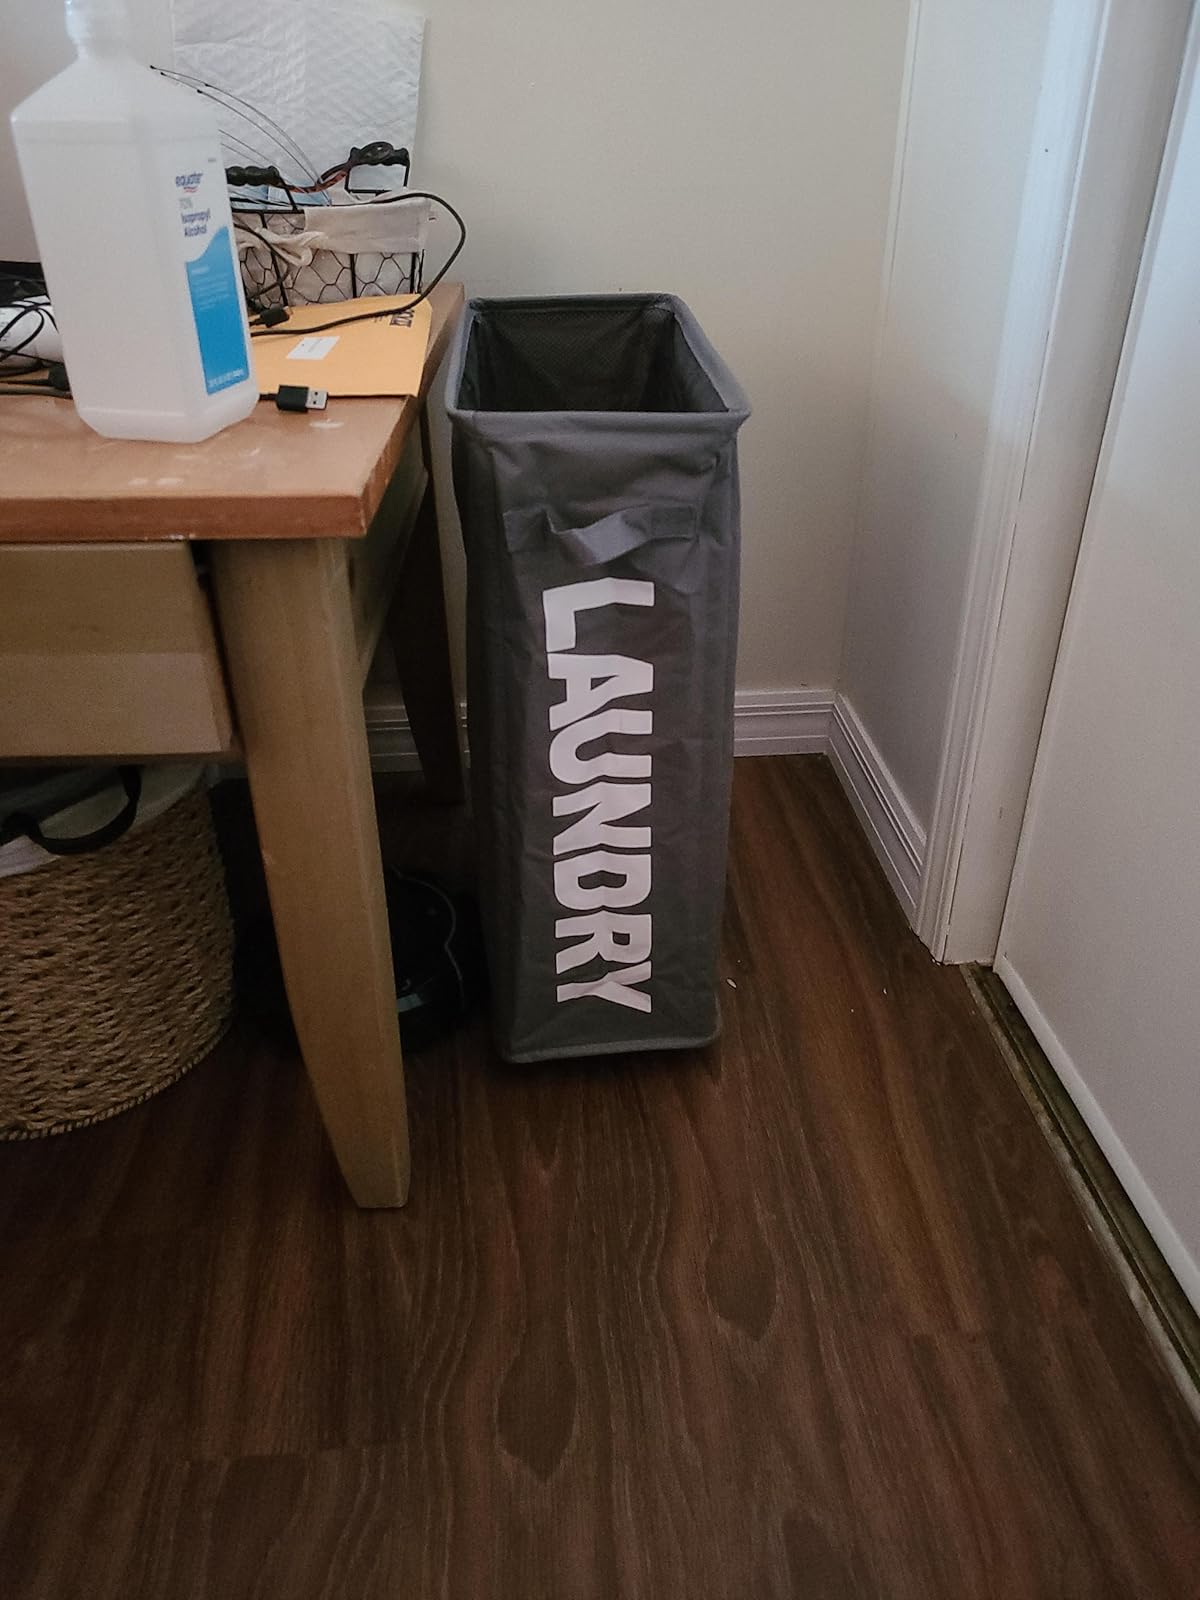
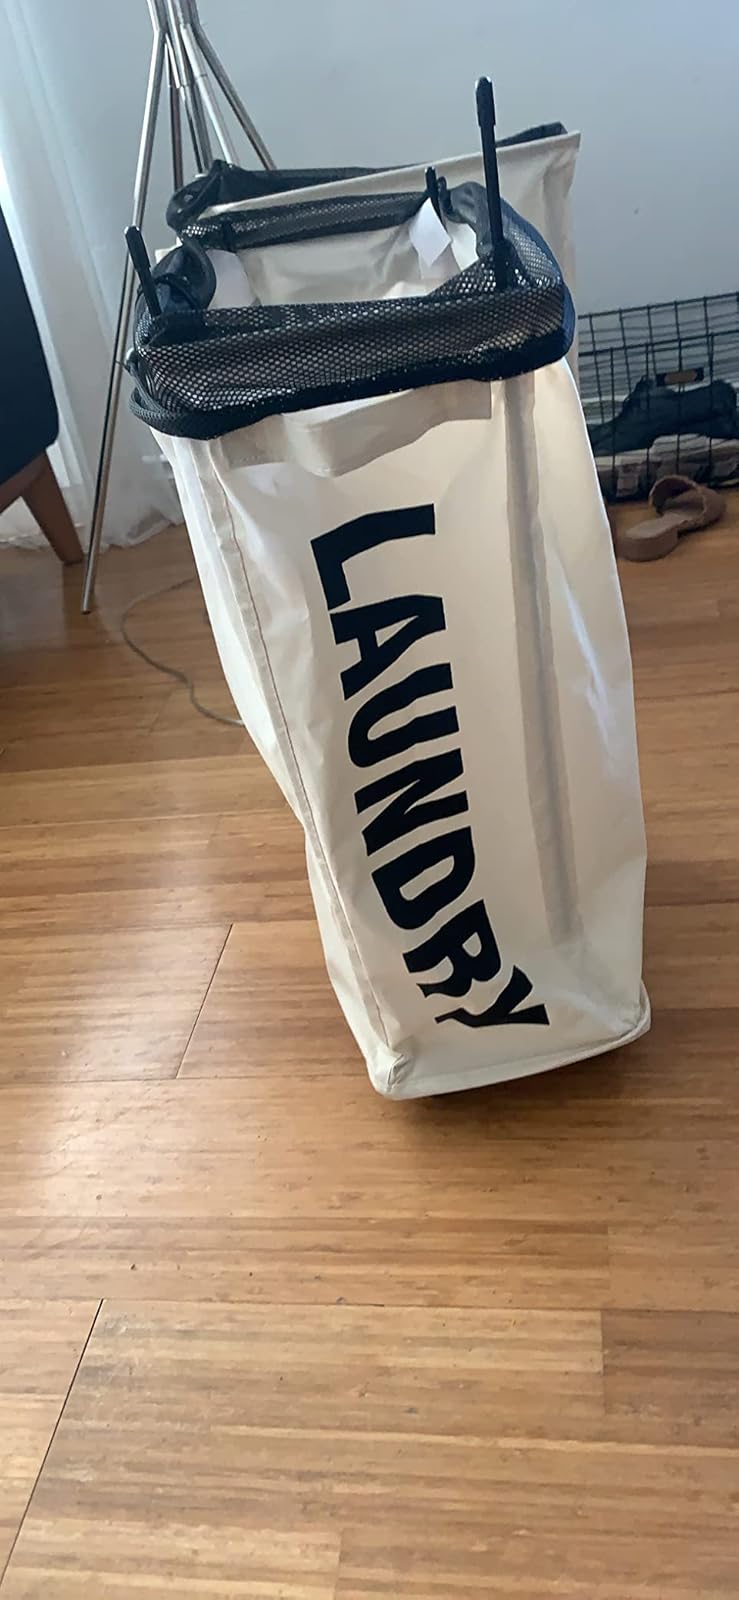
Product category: items_hamper
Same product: no